Severus Alexander

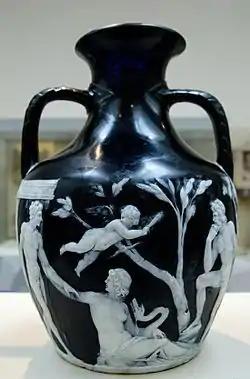
The Portland Vase

Perhaps his most tangible legacy was the emergence in the 16th century of the cameo glass Portland Vase (or "Barberini Vase"), dated to around the reign of Augustus. This was allegedly found at the mausoleum of the emperor and his family at . The discovery of the vase is described by Pietro Santi Bartoli. Pietro Bartoli indicates that the vase contained the ashes of Severus Alexander. However, there is no definitive proof that it was found at Alexander's sarcophagus and the interpretations of the scenes depicted are the source of many disputed theories. The vase passed through the hands of Sir William Hamilton Ambassador to the Royal Court in Naples, and in 1784 was sold to the Duchess of Portland, and has subsequently been known as the Portland Vase. After an attack by a disturbed man in the British Museum in 1845 smashed it into many fragments, the vase has been reconstructed three times. In 1786 the Portland vase had been borrowed from the 3rd Duke of Portland and copied in black Jasperware pottery by Josiah Wedgwood for his firm Wedgwood. He appears to have added some drapery to cover nudity, but his replicas were useful in the reconstructions.